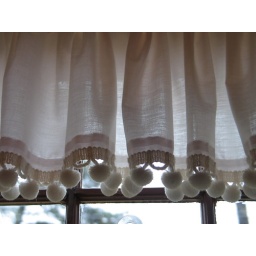
Most of the windows in Gram's house have curtains with ball fringe. I was fascinated with this as a child.